Vitalii Shupliak

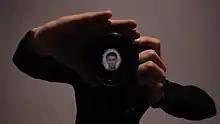

Vitalii Shupliak (born 23 February 1993 in Berezhany, Ukraine) is a Ukrainian artist who currently lives in Berlin. Son of Oleh Shupliak, grandson of Nina Shupliak.